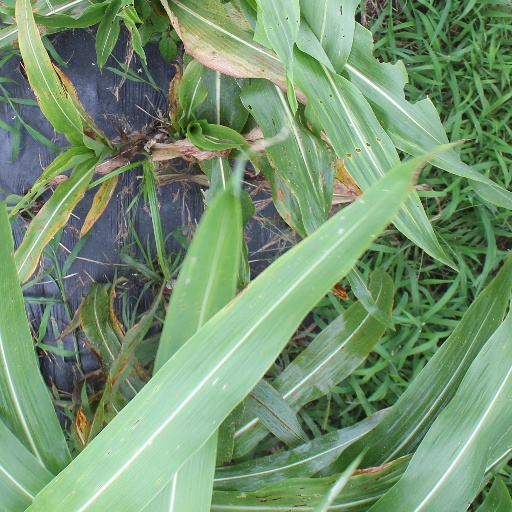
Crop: sorghum